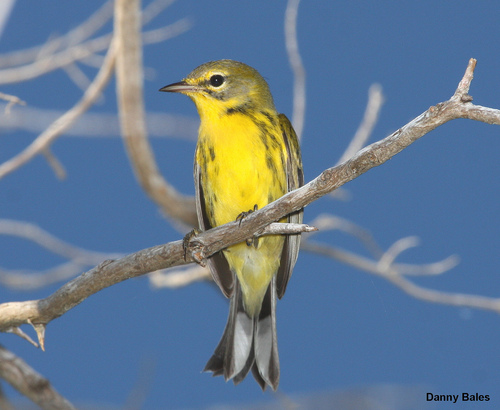
this bird has a yellow breast, belly, and neck with a gray crown.
this is a small yellow bird with some gray on its head and wings and a gray tail.
smaller bird with a small flat beak; has yellow feathers with a grey & white tail.
this bird has a black bill, a yellow belly, and a white eye ring
this bird has a yellow speckled belly and breast with a short pointy bill.
the throat, breast, belly, and abdomen of this bird are yellow, while the crown, nape, and wings are grey and yellow.
a small, mostly yellow bird with big black eyes and a tiny sharp beak.
this bird has wings that are black and has a yellow belly
this bird has a yellow belly, breast, and neck with grey feathers surrounding the yellow area.
a small yellow bird with black spots, a long striped tail, a small head, black eye, and pointed beak.
Species: Prairie Warbler